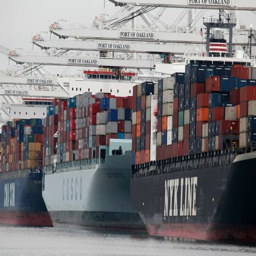
container ships are positioned under cranes .